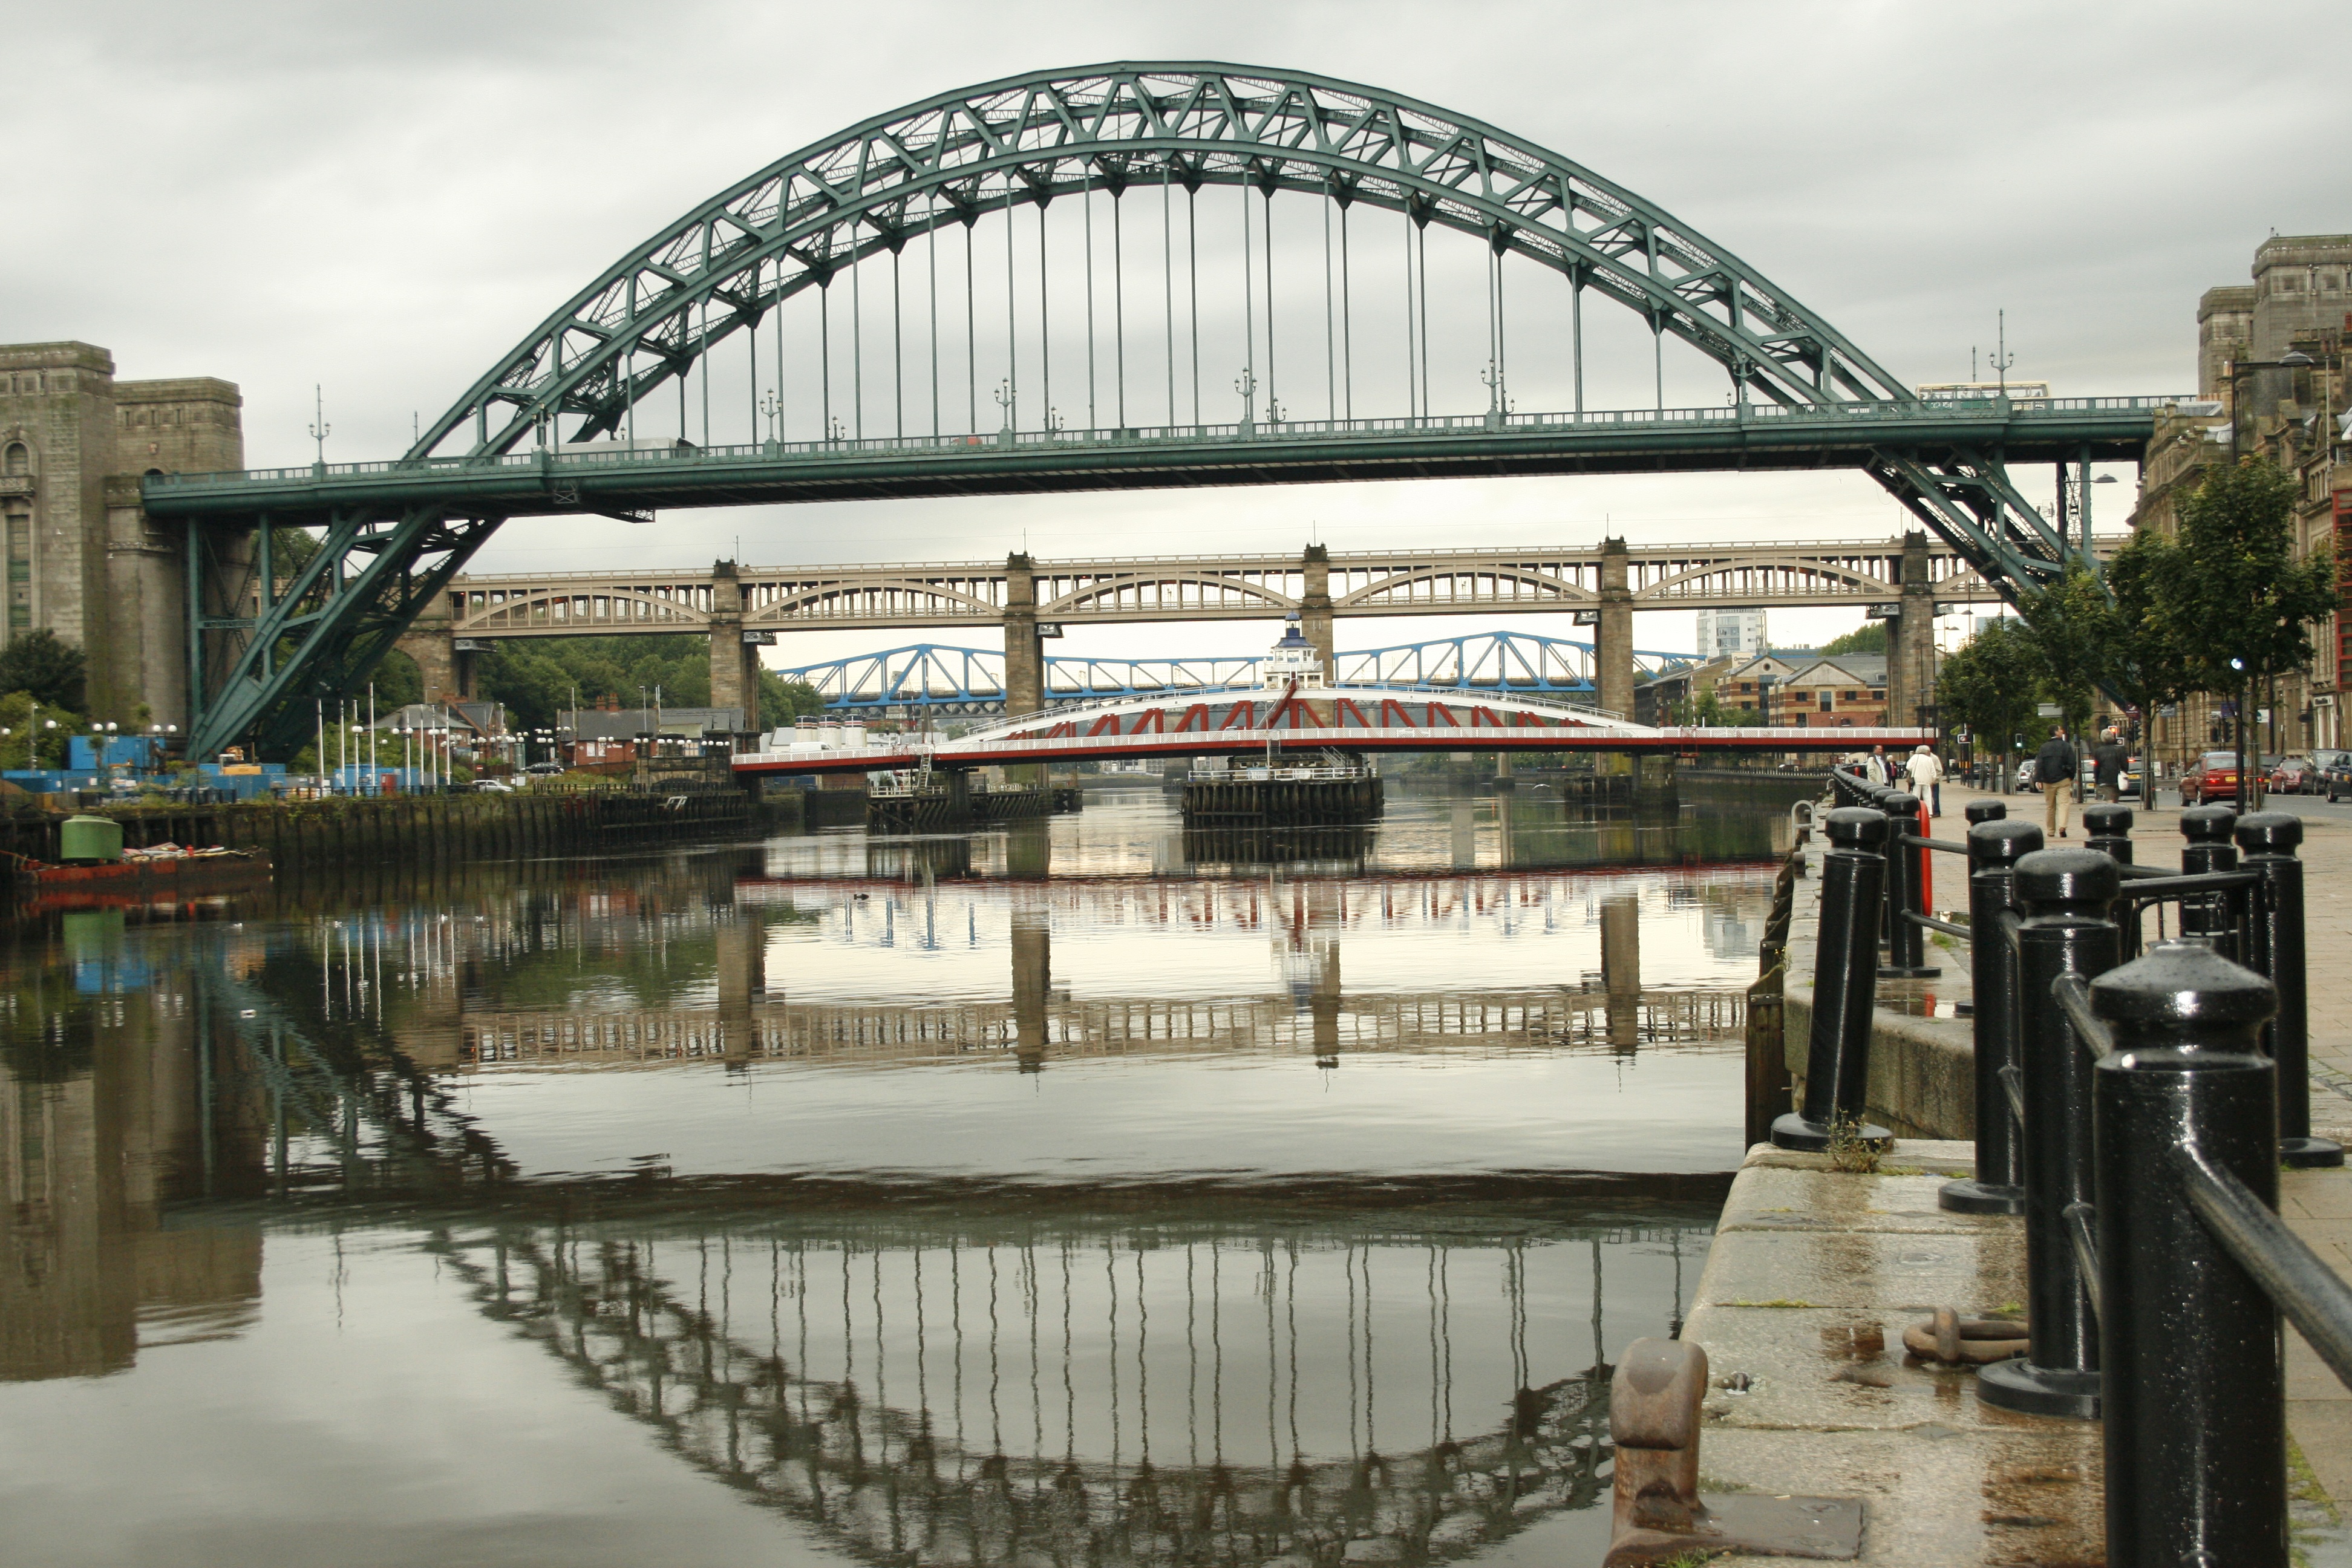
bridge, walkway, arch, park, landmark, waterway, tourist attraction, arch bridge, nonbuilding structure, newcastle upon tyne bridge, newcastle upon tyne city, newcastle upon tyne landmark